Michael Walker, Baron Walker of Aldringham

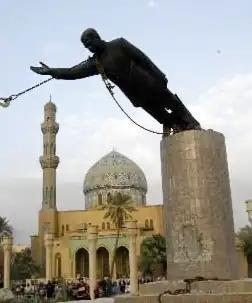
Walker advised the British Government during the Iraq War

In an interview with the BBC in October 2005, Walker suggested that the army's recruitment had been adversely affected by the Iraq War. He also commented on the war in Afghanistan, on which he said "There's a lot of work to be done, of which the military is only a very small part. Ten years, 15 years, long-term. This is not going to be solved in a short term". In the same month, he gave an interview for "The Sunday Times", in which he said that soldiers' morale had been damaged by the unpopularity of the war among the British public. Later in 2005, Walker was instrumental in drawing up new procedures for the treatment of British service personnel accused of abusing Iraqi prisoners, following claims that the army had abandoned those soldiers charged in connection with the prisoner abuses. In February 2006, Walker headed up a military delegation to Bulgaria to discuss military cooperation between the British and Bulgarian governments.